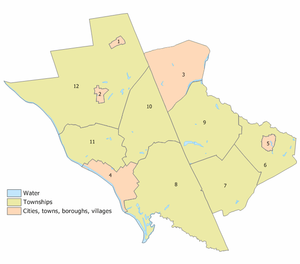
Le comté de Mercer est un comté des États-Unis situé dans l'État du New Jersey. Sa population était de 366 513 habitants au recensement de 2010. Son chef-lieu est Trenton.